Disc dog

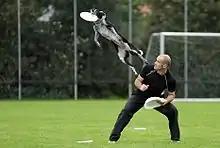
Adrian Stoica and Rory, 2014: World Champions (UFO) and European Champions (AWI, UFO, Skyhoundz)

Disc dog (commonly called Frisbee dog) is a dog sport. In disc dog competitions, dogs and their human flying disc throwers compete in events such as distance catching and somewhat choreographed freestyle catching. The sport celebrates the bond between handler and dog, by allowing them to work together. The term "disc" is preferred because "Frisbee" is a trademark (held by Wham-O) for a brand of flying disc.